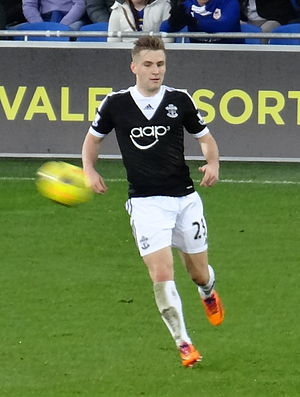
Luke Shaw
Luke Paul Hoare Shaw er en engelsk fodboldspiller, der spiller i Premier League hos Manchester United.